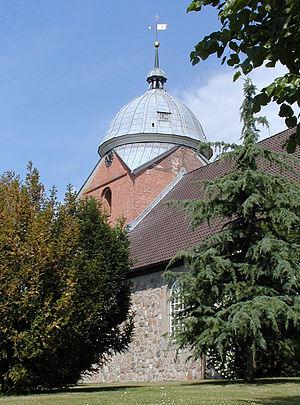
Lamstedt est une commune allemande de l'arrondissement de Cuxhaven, dans le land de Basse-Saxe.